Wallenbergare
Also known as:
fi - Finnish: Wallenbergin pihvi
sv - Swedish: Wallenbergare
Category: meat (veal meat)
Cuisine: Swedish
Associated cuisines: Swedish
Area: Sweden, Stockholm
Countries: Sweden
Region: Northern Europe

A dish consisting of a breaded ground veal patty, flavored with cream and egg yolk, pan-fried until golden and traditionally served with potatoes, lingonberries, and peas.

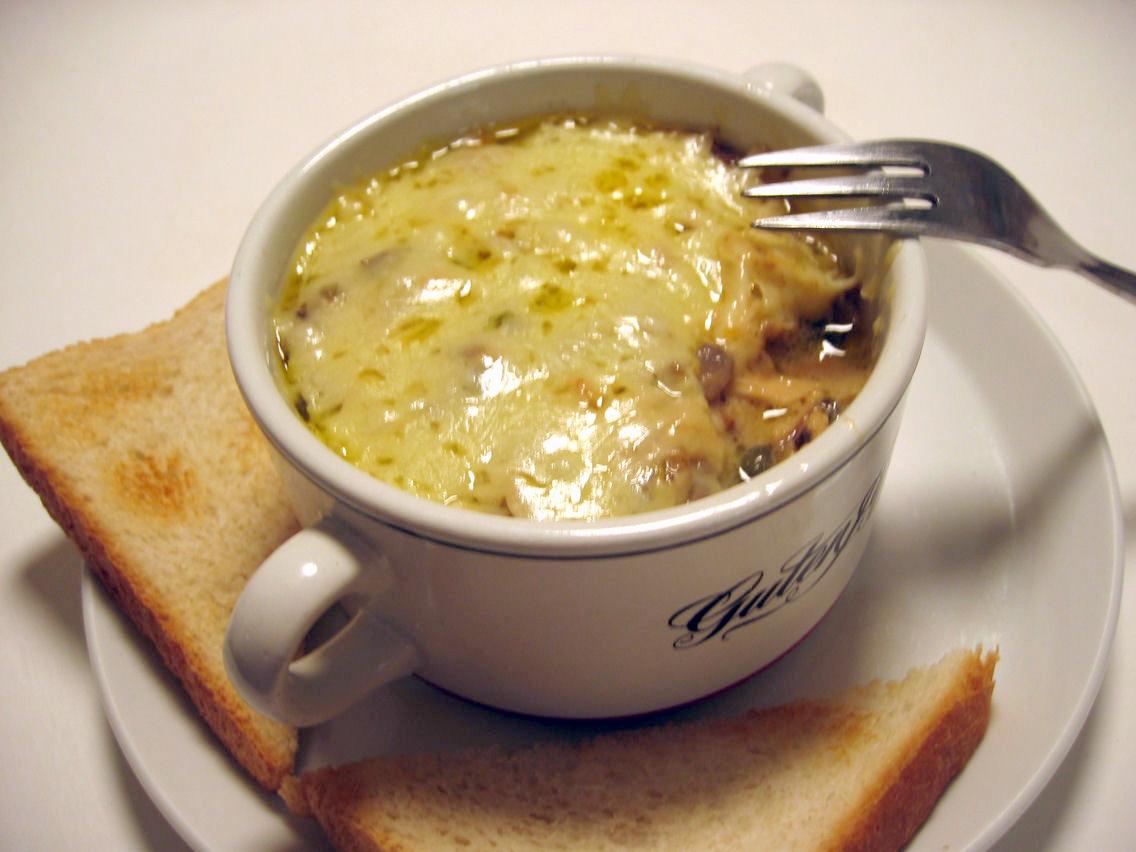